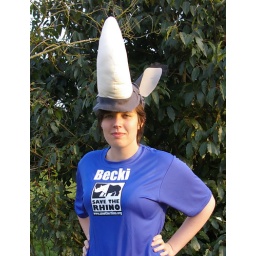
Me in my rhino hat and running t-shirt